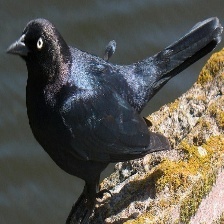
Species: BREWERS BLACKBIRD
Scientific name: EUPHAGUS CYANOCEPHALUS